Exmouth (1818 brig)

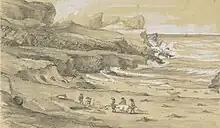
The grave of the crew of the Exmouth Castle

The three surviving crewmen, all from South Shields, spent the night in a crevice. In the morning they made their way to a nearby farmhouse. Attempts by the islanders to effect a rescue were in vain as the ship had been broken into fragments. The factor of the island arranged transport for the survivors to Glasgow where they made their report.